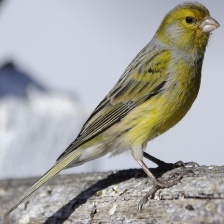
Species: CANARY
Scientific name: SERINUS CANARIA DOMESTICA